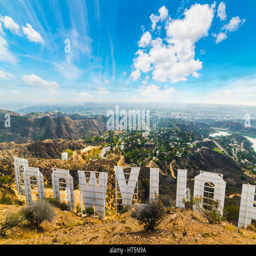
sign seen from behind with cityscape in the background